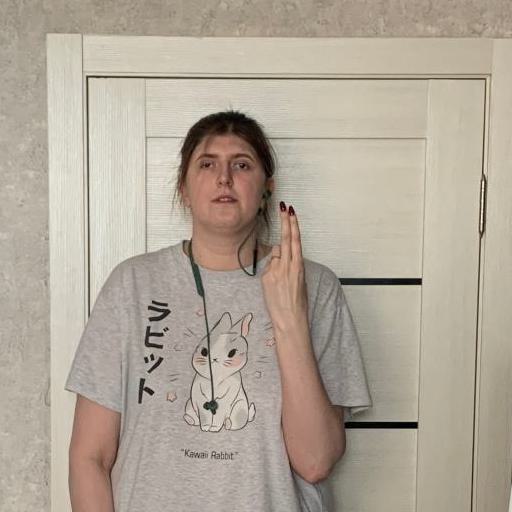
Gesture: two_up_inverted